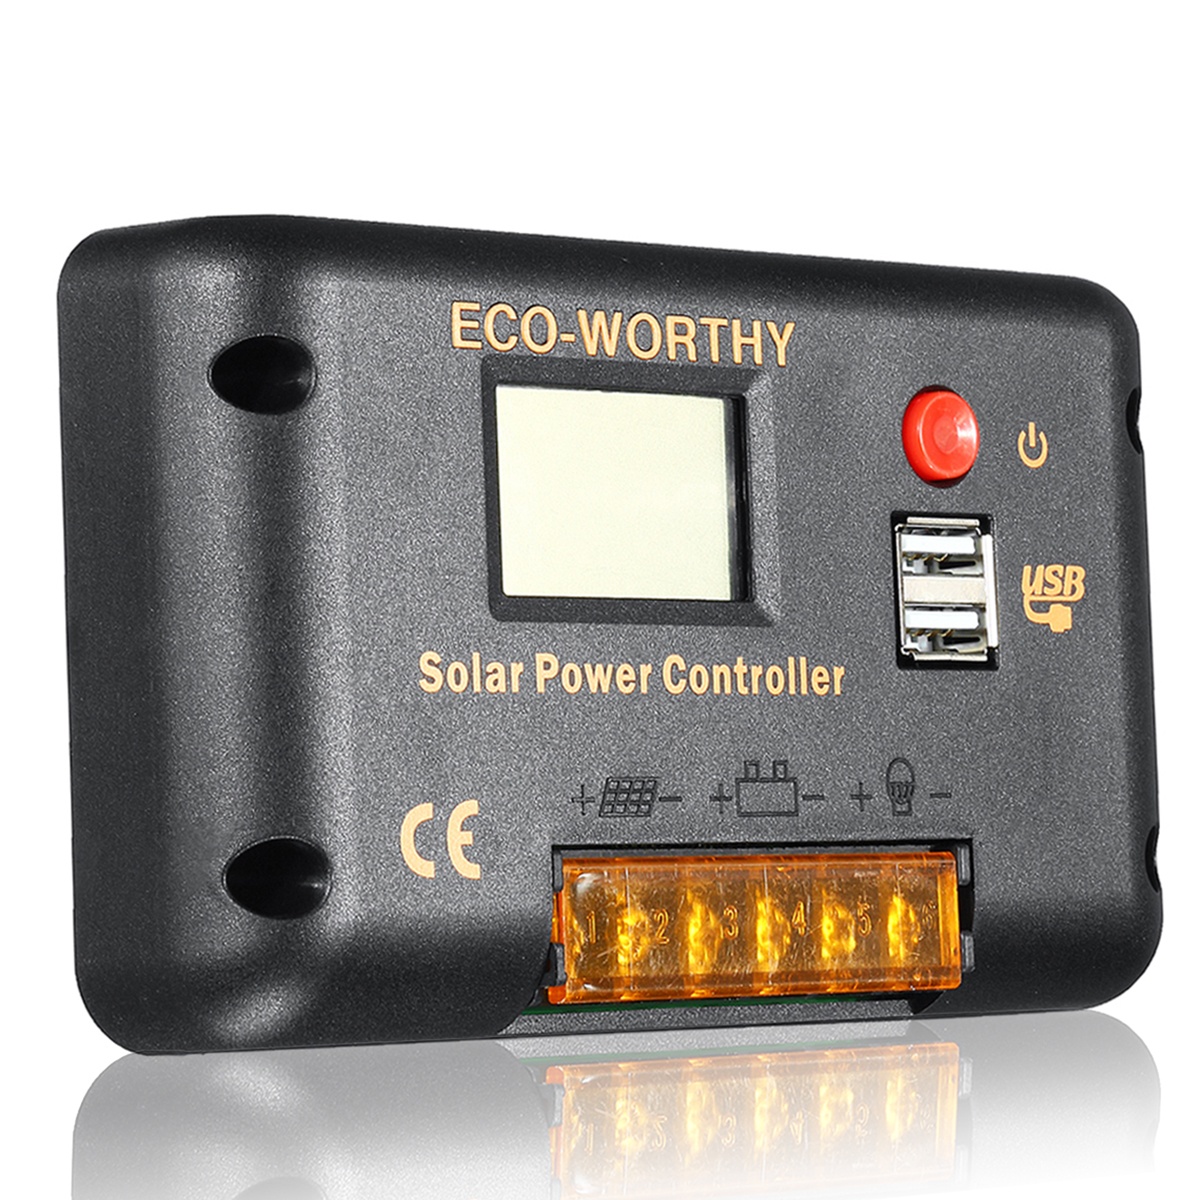
Solar Charge Controller 15A LCD Display Controller Solar Controller For PWM Solar Power Panel Water Pump
15A Controller For PWM Solar Panel Water Pump Specification: Material:Acrylonitrile Butadiene Styrene (ABS) Color: Black Size: 14x9x3cm System voltage: 12N/24V adaptive USB output: 5V/2A Charging current: 15A Charging voltage: 13.7V Release point cutoff voltage: 10.7V Working temperature: -20~+60°C Features: ?�LCD display ?�PWM battery charging ?�All necessary protections equipped ?�Adjustable cotrolling parameter of the system ?�Build-in industrial micro controller ?�Build-in short-circuit protection, open-circuit protection, reverse protection, ?�Over-load protection. ?�Dual mosfet reverse current protection,low heat production. ?�Application: Solar Controller Package include: ?? x solar controller
Brand: Shopify
Category: Hardware > Power & Electrical Supplies > Solar Energy Kits